Jobst Wagner

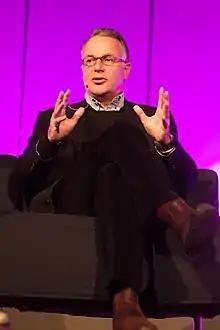
Jobst Wagner, 2015

Jobst Wagner (born 20 February 1959 in Rehau) is a Swiss entrepreneur. He has held several positions at Rehau Group, including vice president and president and of the supervisory board.